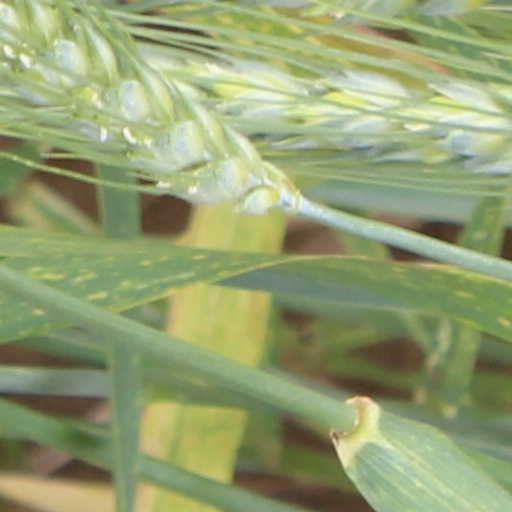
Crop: wheat